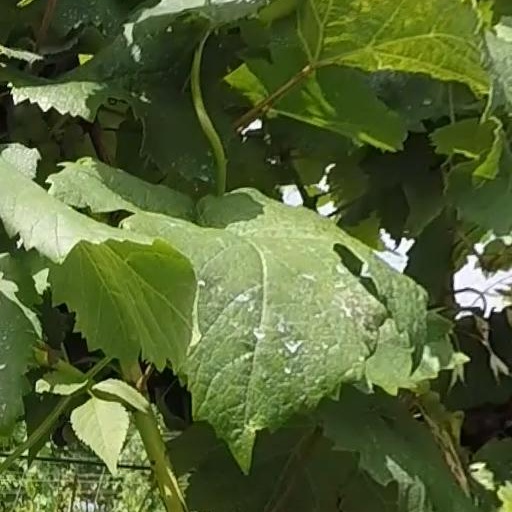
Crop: grape